Ring of Red

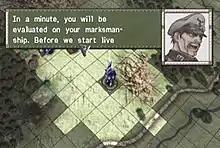
The tactical map uses a square grid.

In each mission, players deploy their units on a map. Each square contains terrain that provide movement and defense bonuses or penalties. Both sides consist of units made up of a single AFW and three squads of infantry. The player and the enemy take turns in moving their units around the map in order to complete certain objectives, such as pursuing a unit, capturing a town or protecting a convoy. Some missions have branching objectives that give different bonuses.